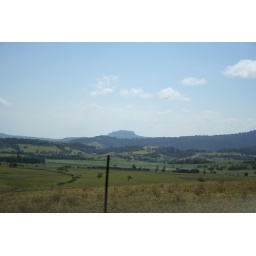
Pidgeon House Mountain off in the distance, taken from the car window whilst driving